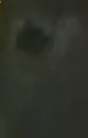
Face region: eyes (orbital_tightening_and_eye_area)
Pain indicator: not_present